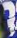
Number: 3